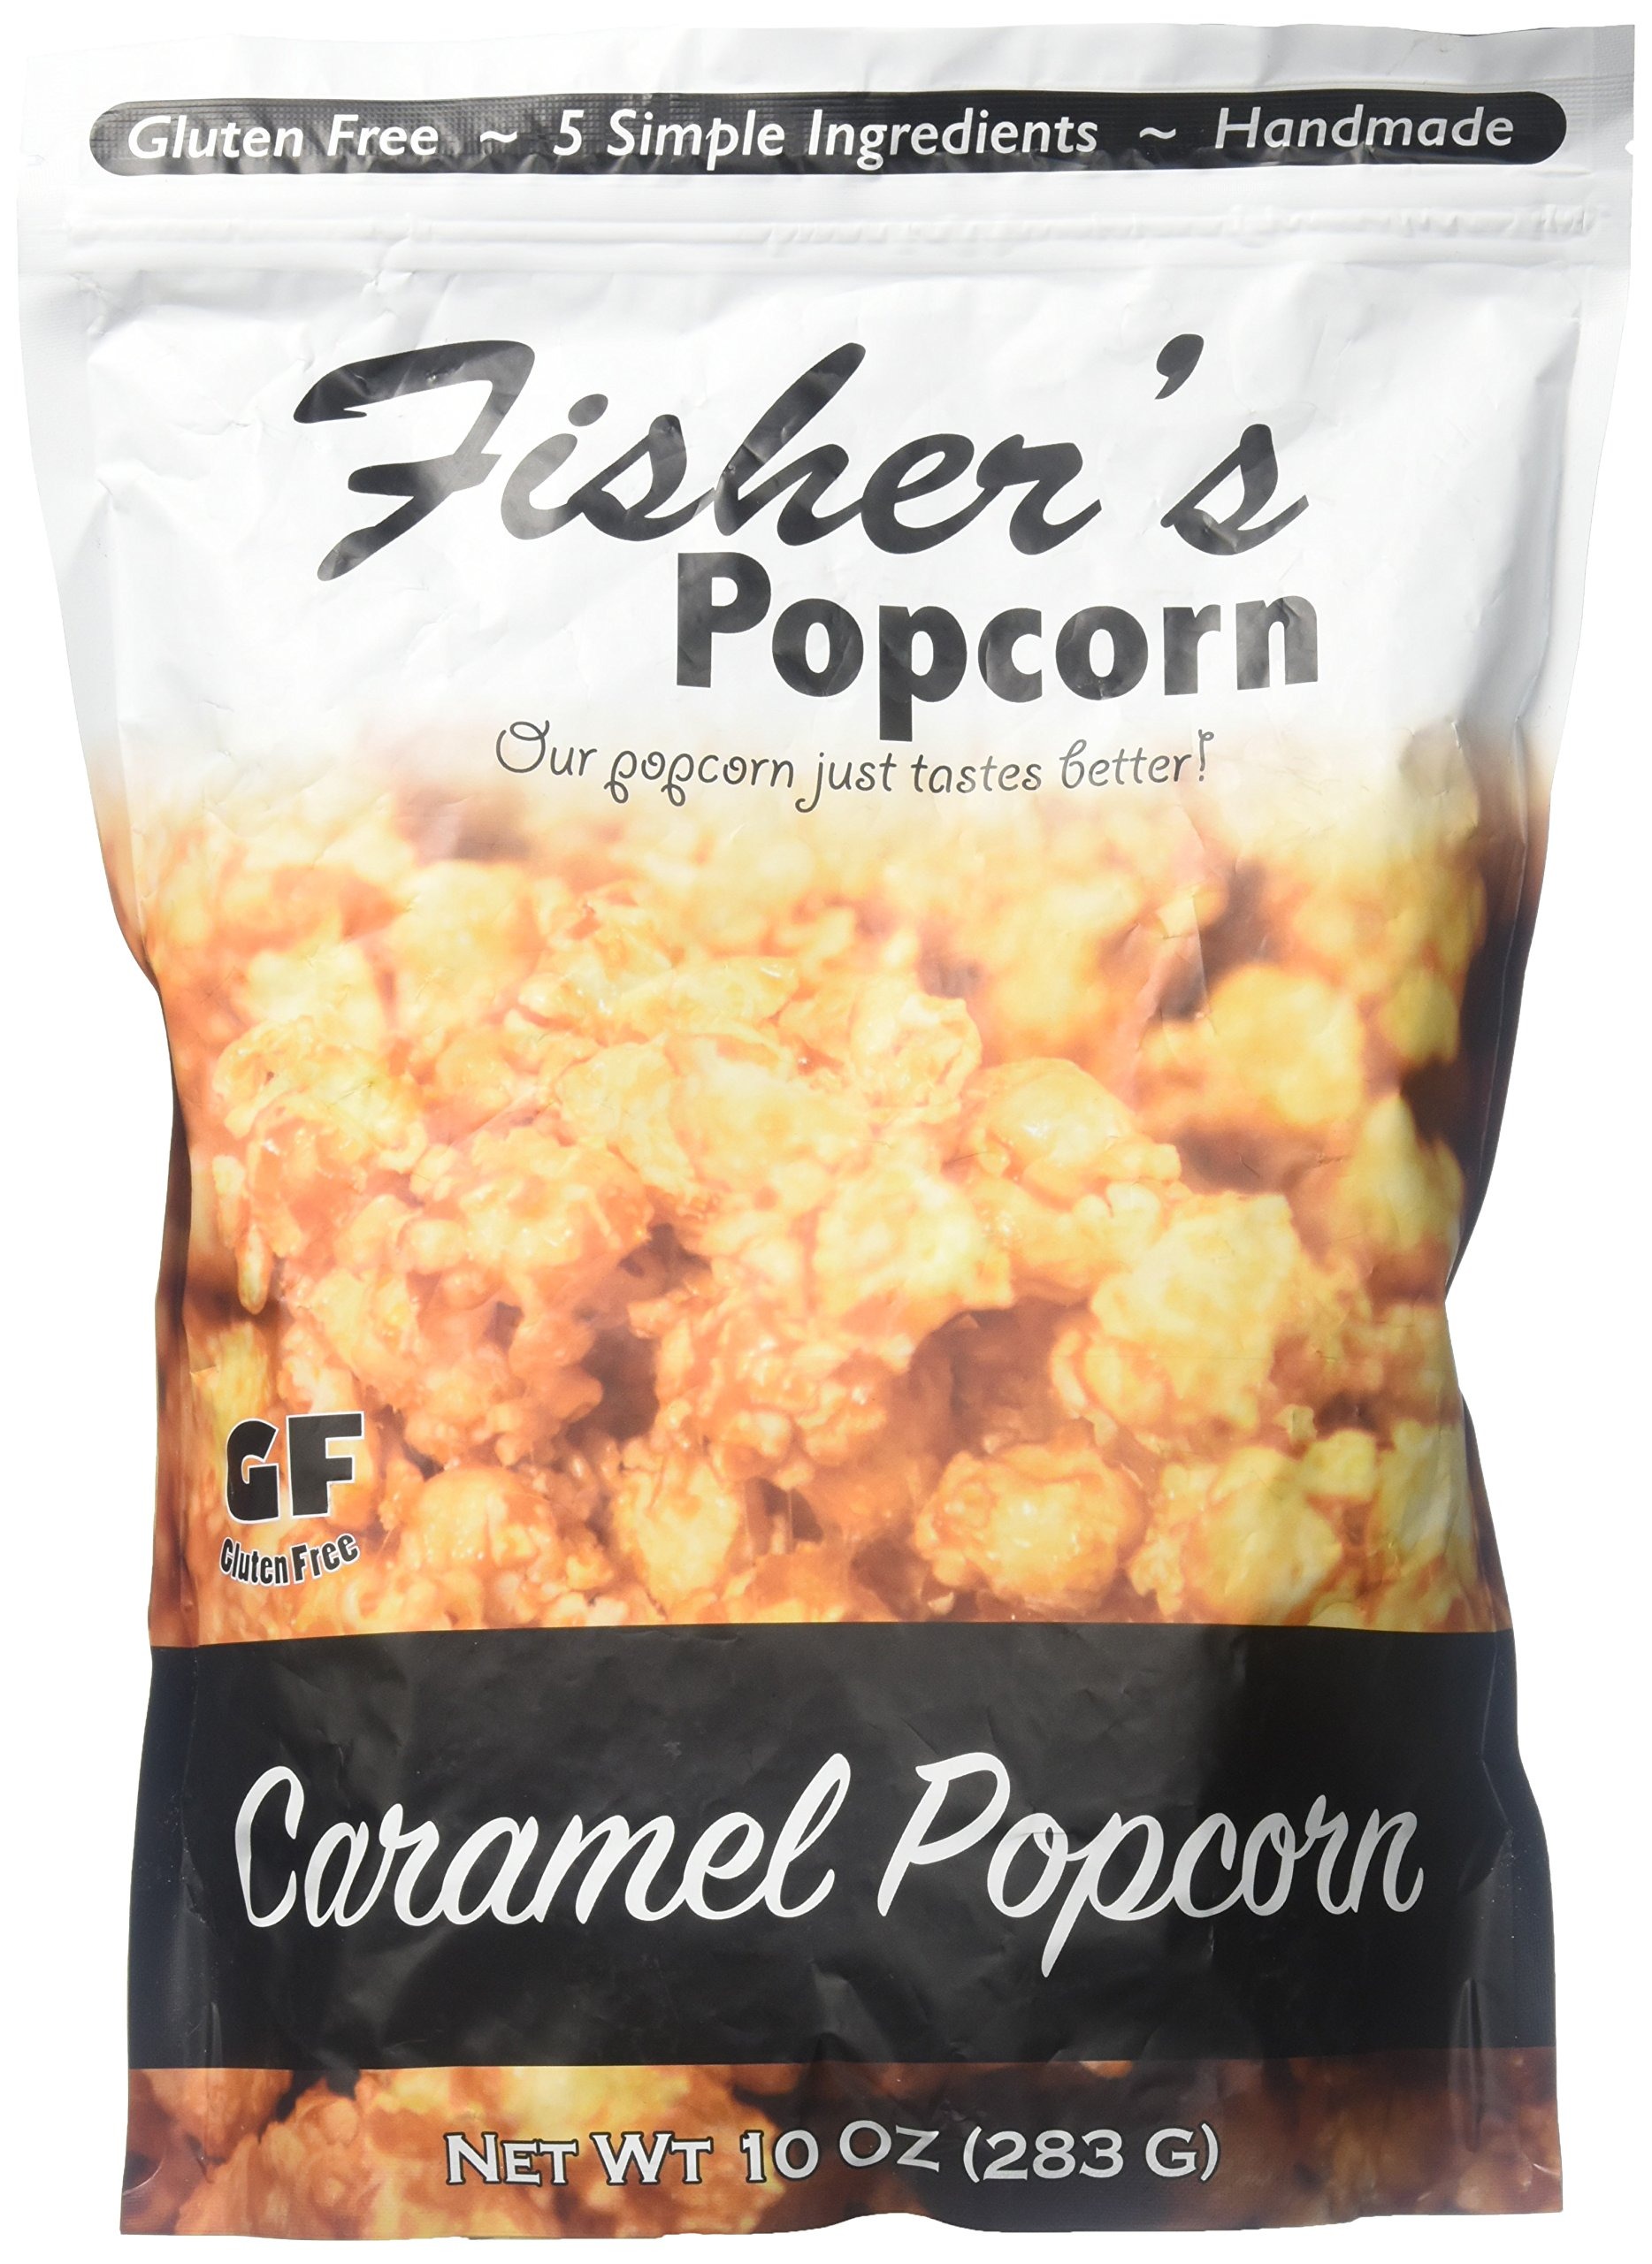
Item Name: Fisher's Popcorn Caramel Bag, 10 oz.
Bullet Point 1: 5 Simple Natural Ingredients
Bullet Point 2: Air Popped For No Fatty Oils
Bullet Point 3: 100% Pure Cane Brown Sugar
Bullet Point 4: Gluten Free
Bullet Point 5: No High Fructose Corn Syrup and No Preservatives or Processing
Value: 10.0
Unit: Ounce

Price: 11.99